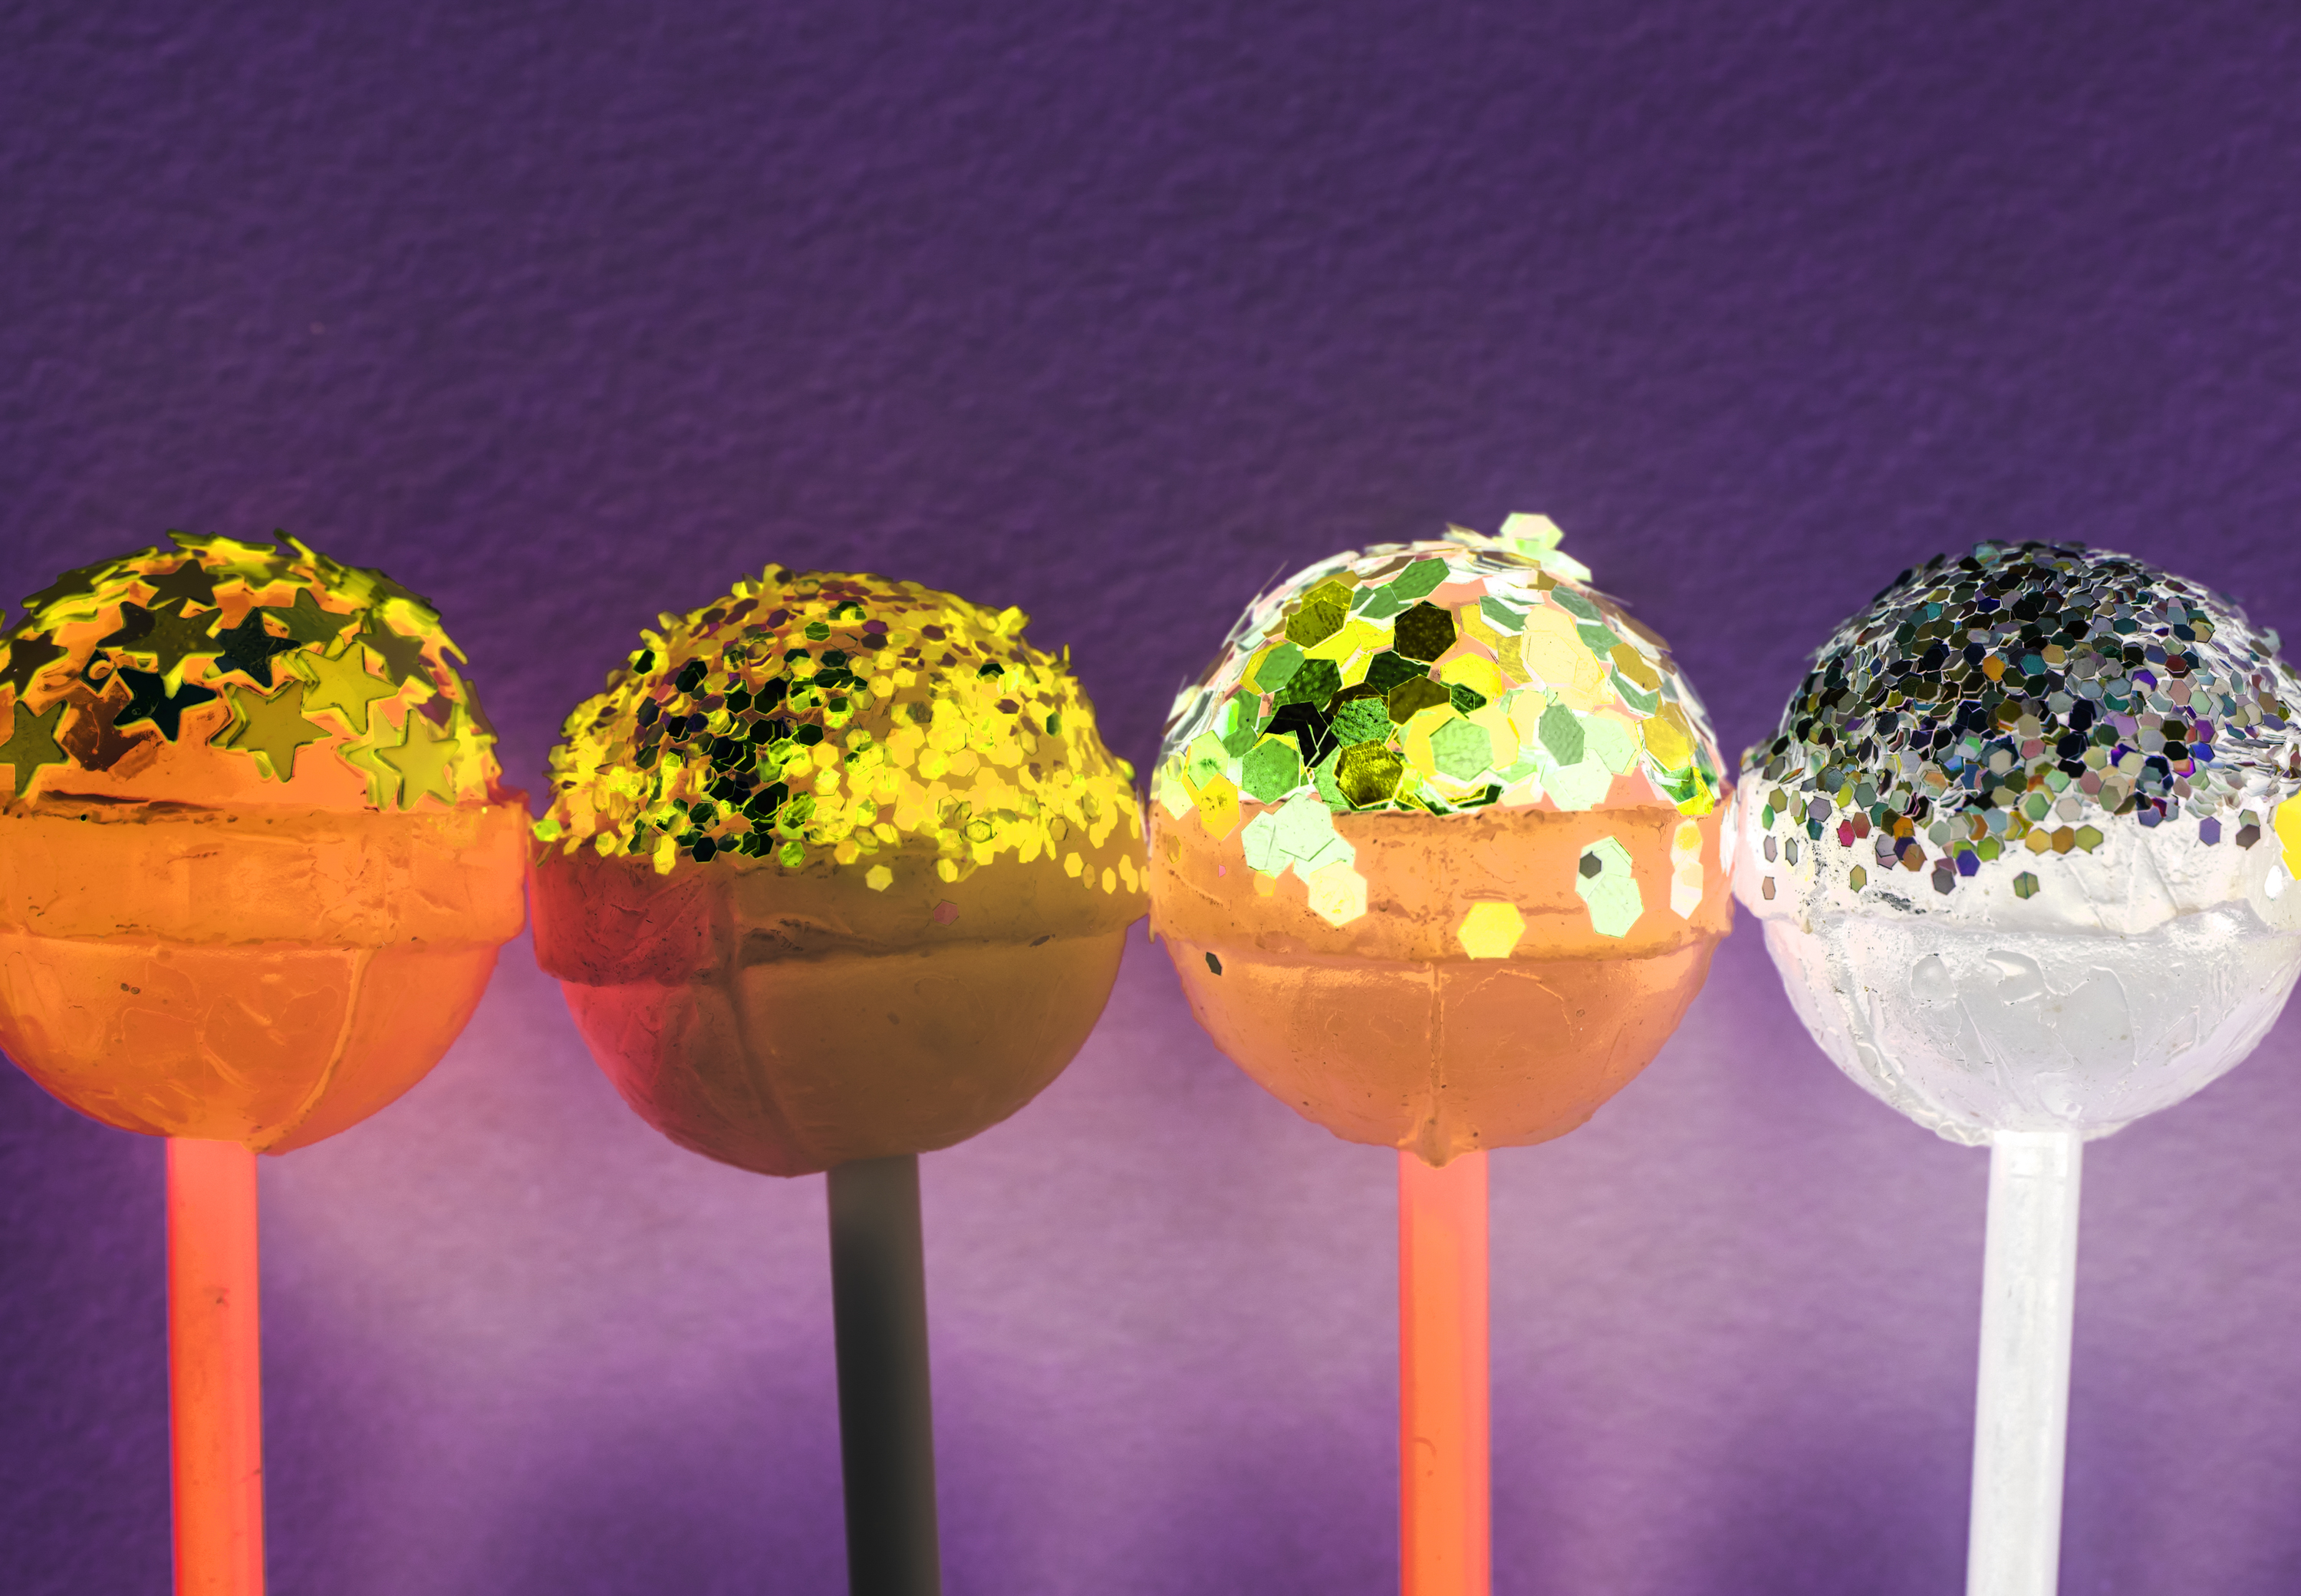
assortment, background, candy, childhood, circle, close up, color, colorful, confetti, cool, creative, creativity, decoration, delicious, design, diverse, effect, festive, flavor, food, fun, glitter, hard candy, inversion, invert, inverted, lollipop, lolly, mix, mixed, multi colored, party, pretty, quirky, rainbow, snack, stick, strange, style, sugar, sugary, sweet, tasty, treat, various, vibrant, dessert